United States Space Force

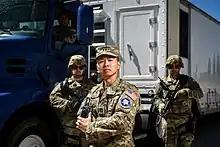
Members of the 4th Space Operations Squadron Mobile Operations Flight conducting armed convoy operations.

The USSF's Space Systems Command (SSC), in partnership with the National Reconnaissance Office, manages the National Security Space Launch (NSSL) program, which uses government and contract spacecraft to launch sensitive government payloads. NSSL supports both the USSF and NRO. NRO director Scolese has characterized his agency as critical to American space dominance and the Space Force, stating that NRO provides "unrivaled situational awareness and intelligence to the best imagery and signals data on the planet." Additionally, in August 2021, former NRO deputy director Lt Gen Michael Guetlein became commander of Space Systems Command.